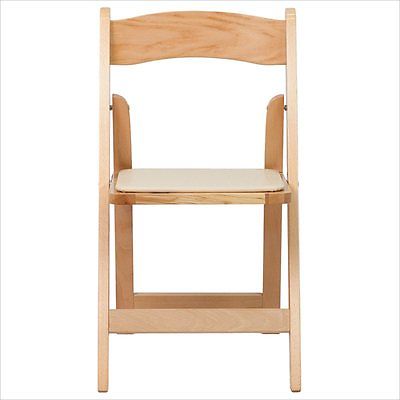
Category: chair